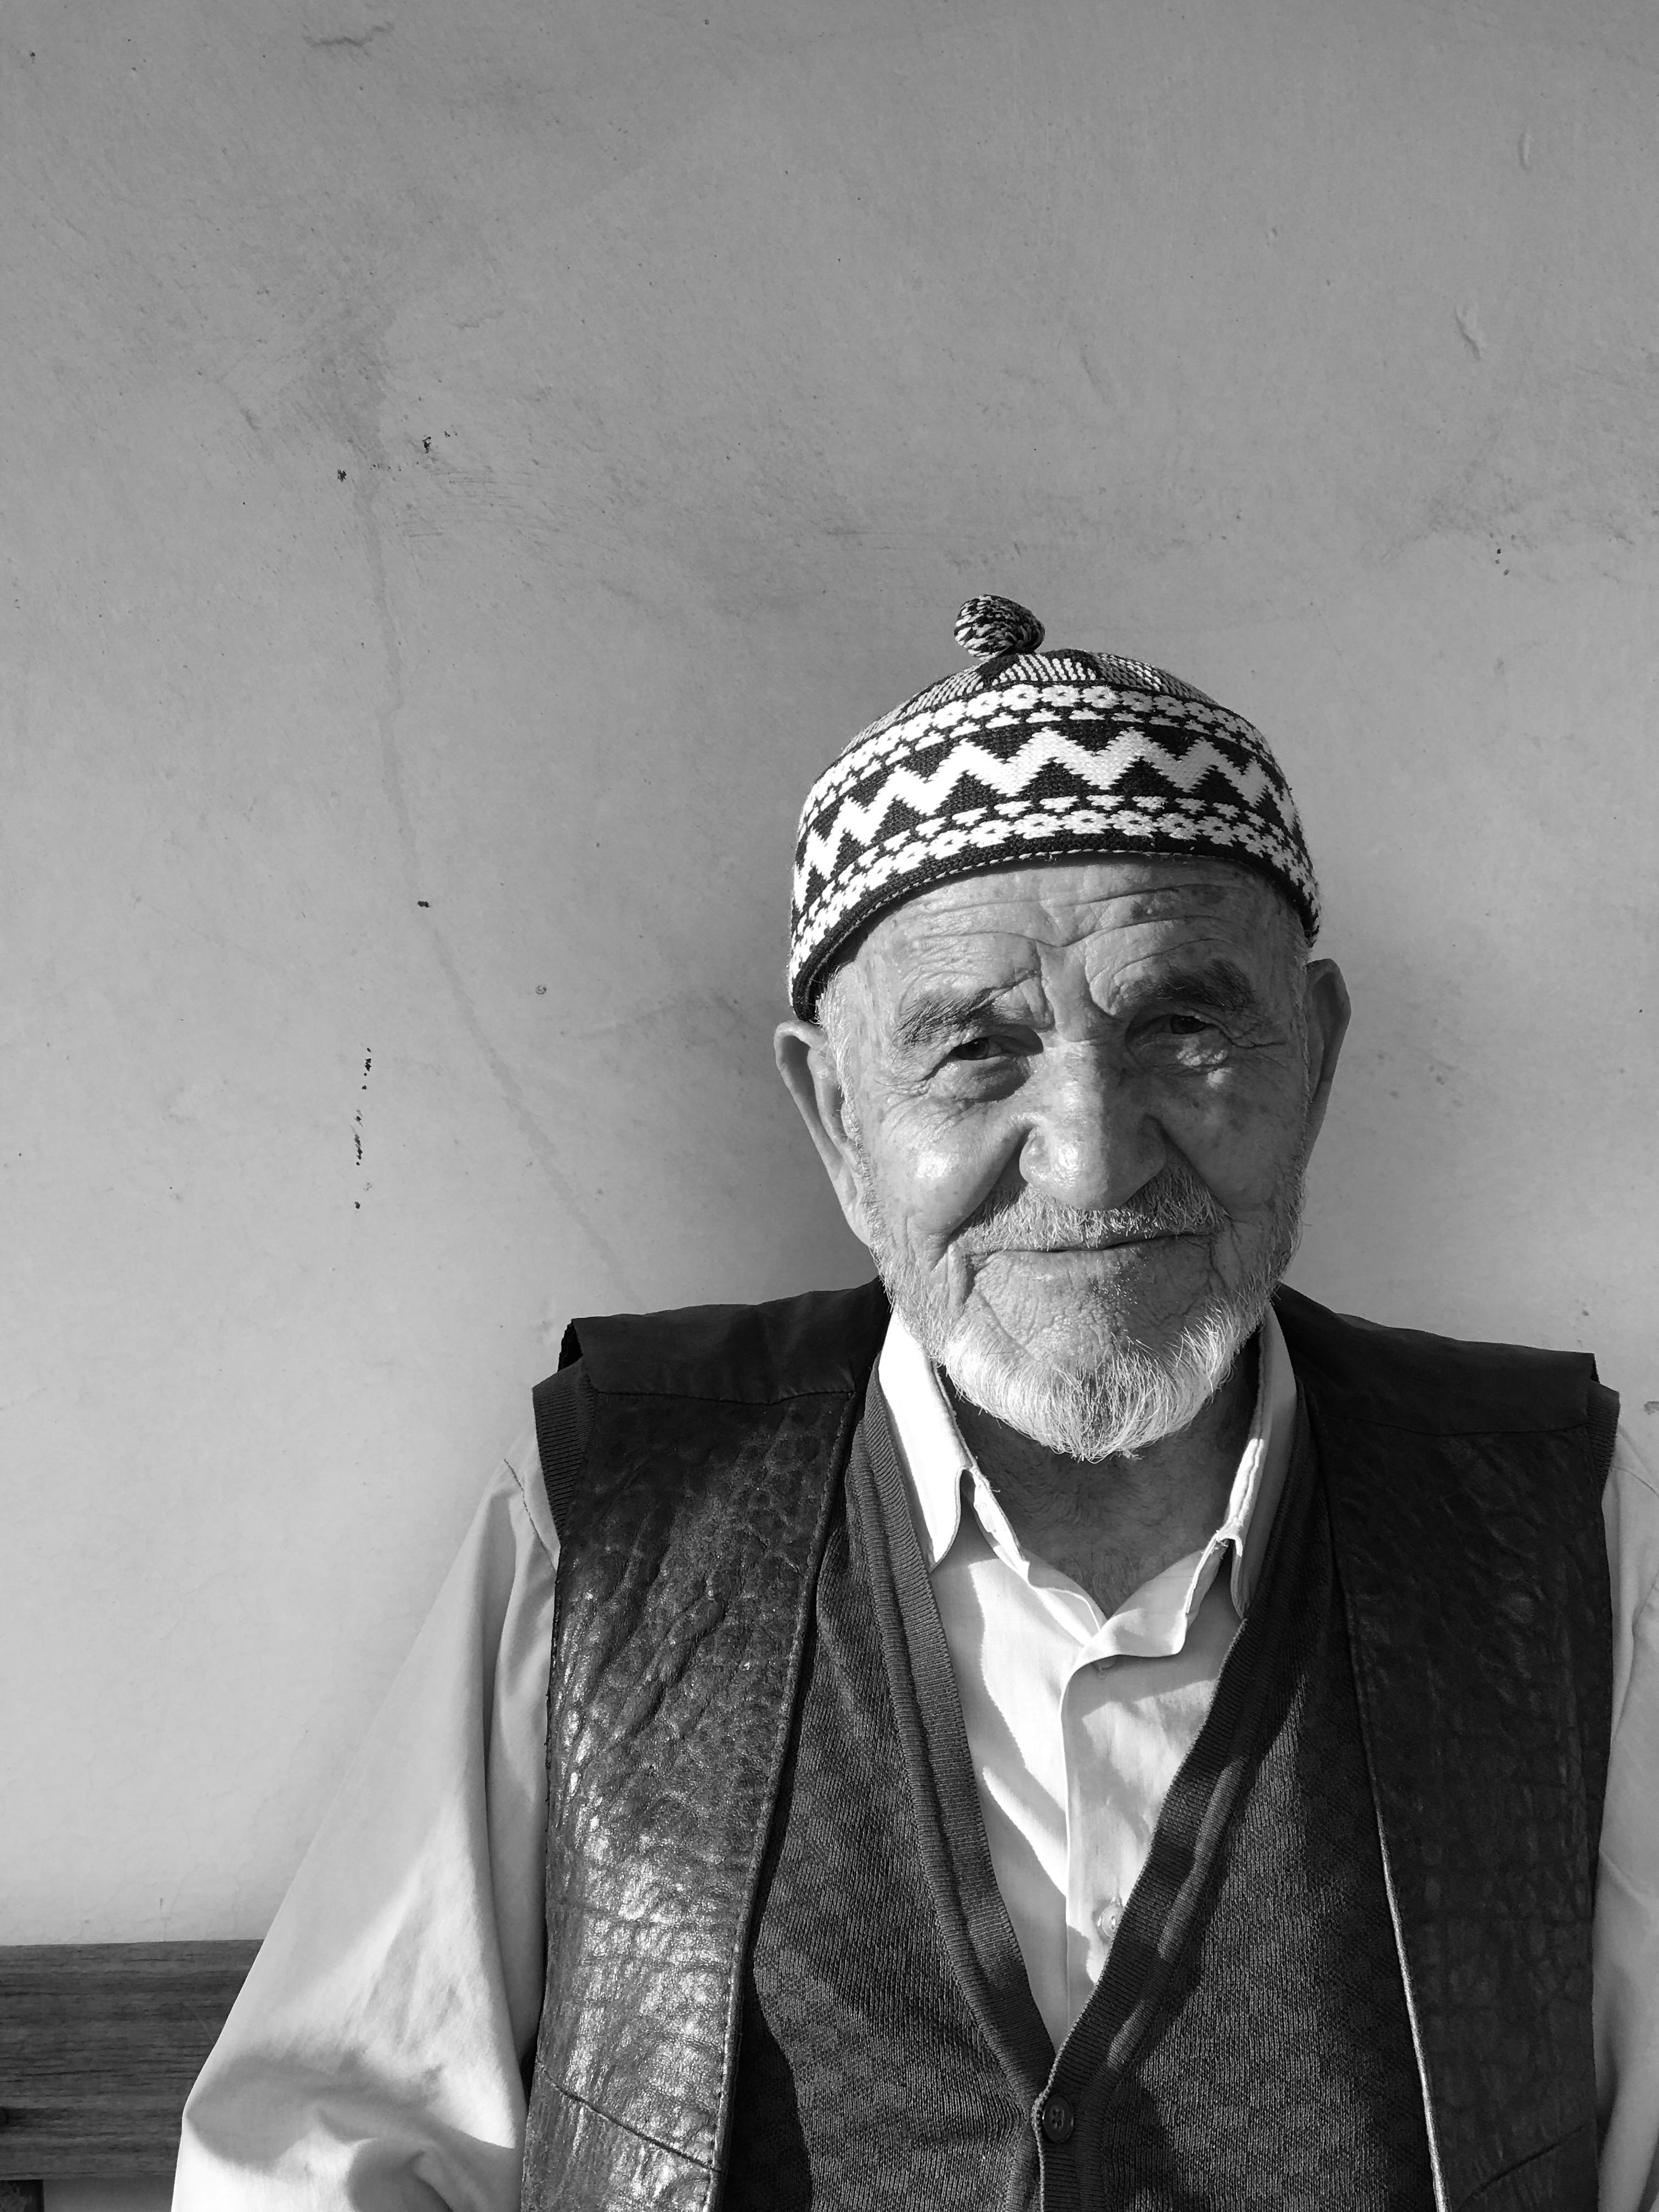
Gender: men